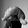
ASL letter: Q